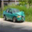
Label: automobile